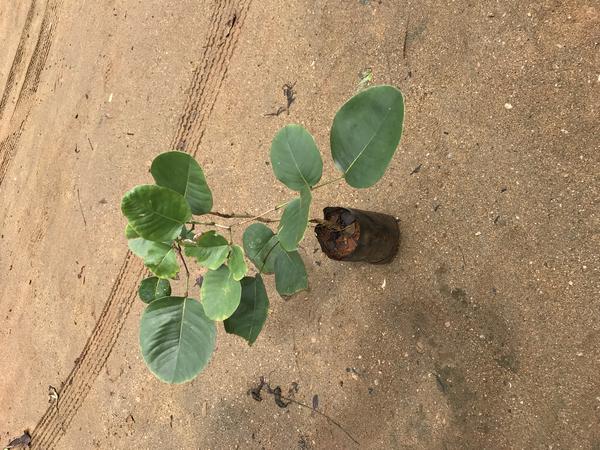
Plant: Raktachandini